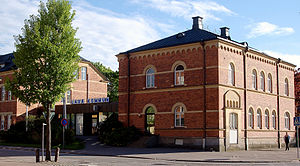
Laxå kommun
Laxå kommune ligger i landskapet Närke i det svenske län Örebro län. Kommunens administrationscenter ligger i byen Laxå.